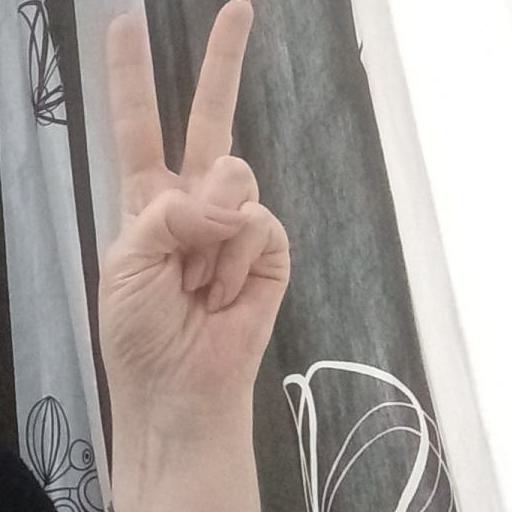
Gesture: peace